Midnight Robber

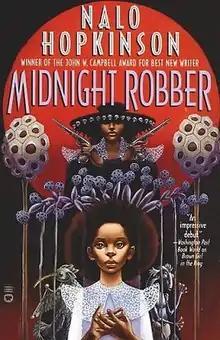
First edition

Midnight Robber is a science fiction bildungsroman (coming-of-age novel) by Jamaican-Canadian writer Nalo Hopkinson. Warner Aspect published the novel in 2000.